Feast of San Gennaro

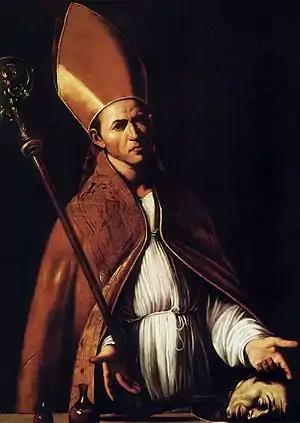

The Feast of San Gennaro (in Italian: "Festa di San Gennaro"), also known as San Gennaro Festival, is a Neapolitan and Italian-American patronal festival dedicated to Saint Januarius, patron saint of Naples and Little Italy, New York.